Question: Please indicate a possible affordance area of the knife that can be used for cutting
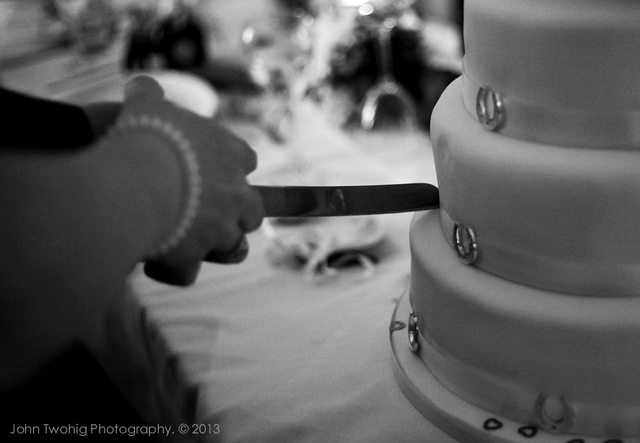
Answer: [240.657, 180.523, 453.01, 220.523]